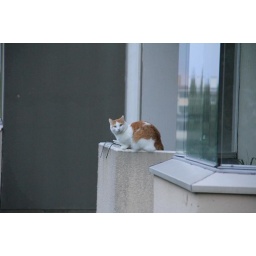
A very brave cat sitting on the balcony on the fifth floor, enjoying the sunset, looking at birds flying around